Microcotyle odacis

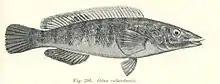
The type-host of "Microcotyle odacis" is the blue weed-whiting, "Haletta semifasciata" (Odacidae)

The type-host is the blue weed-whiting, "Haletta semifasciata" (Odacidae). The type-locality is off Australia.